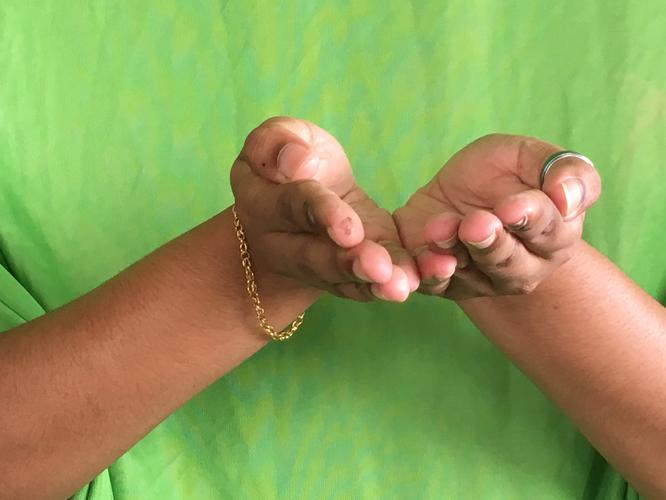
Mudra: Pushpaputa
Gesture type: double_hand